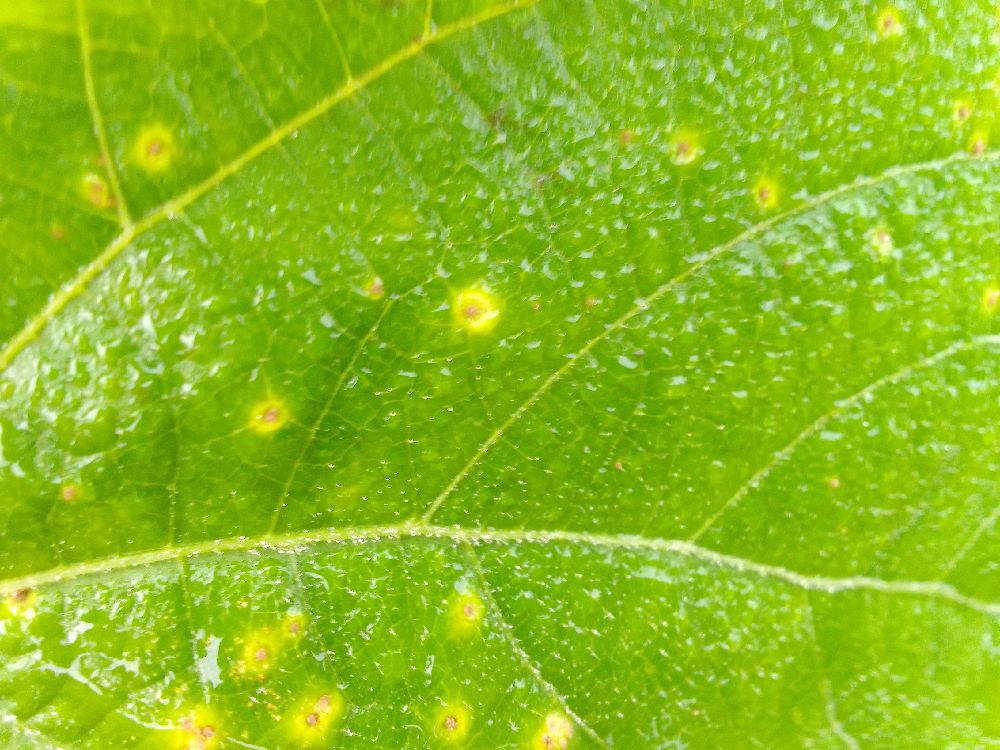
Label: rust